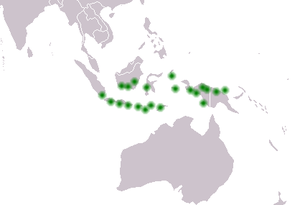
Cycas rumphii est une espèce végétale de la famille des Cycadaceae.